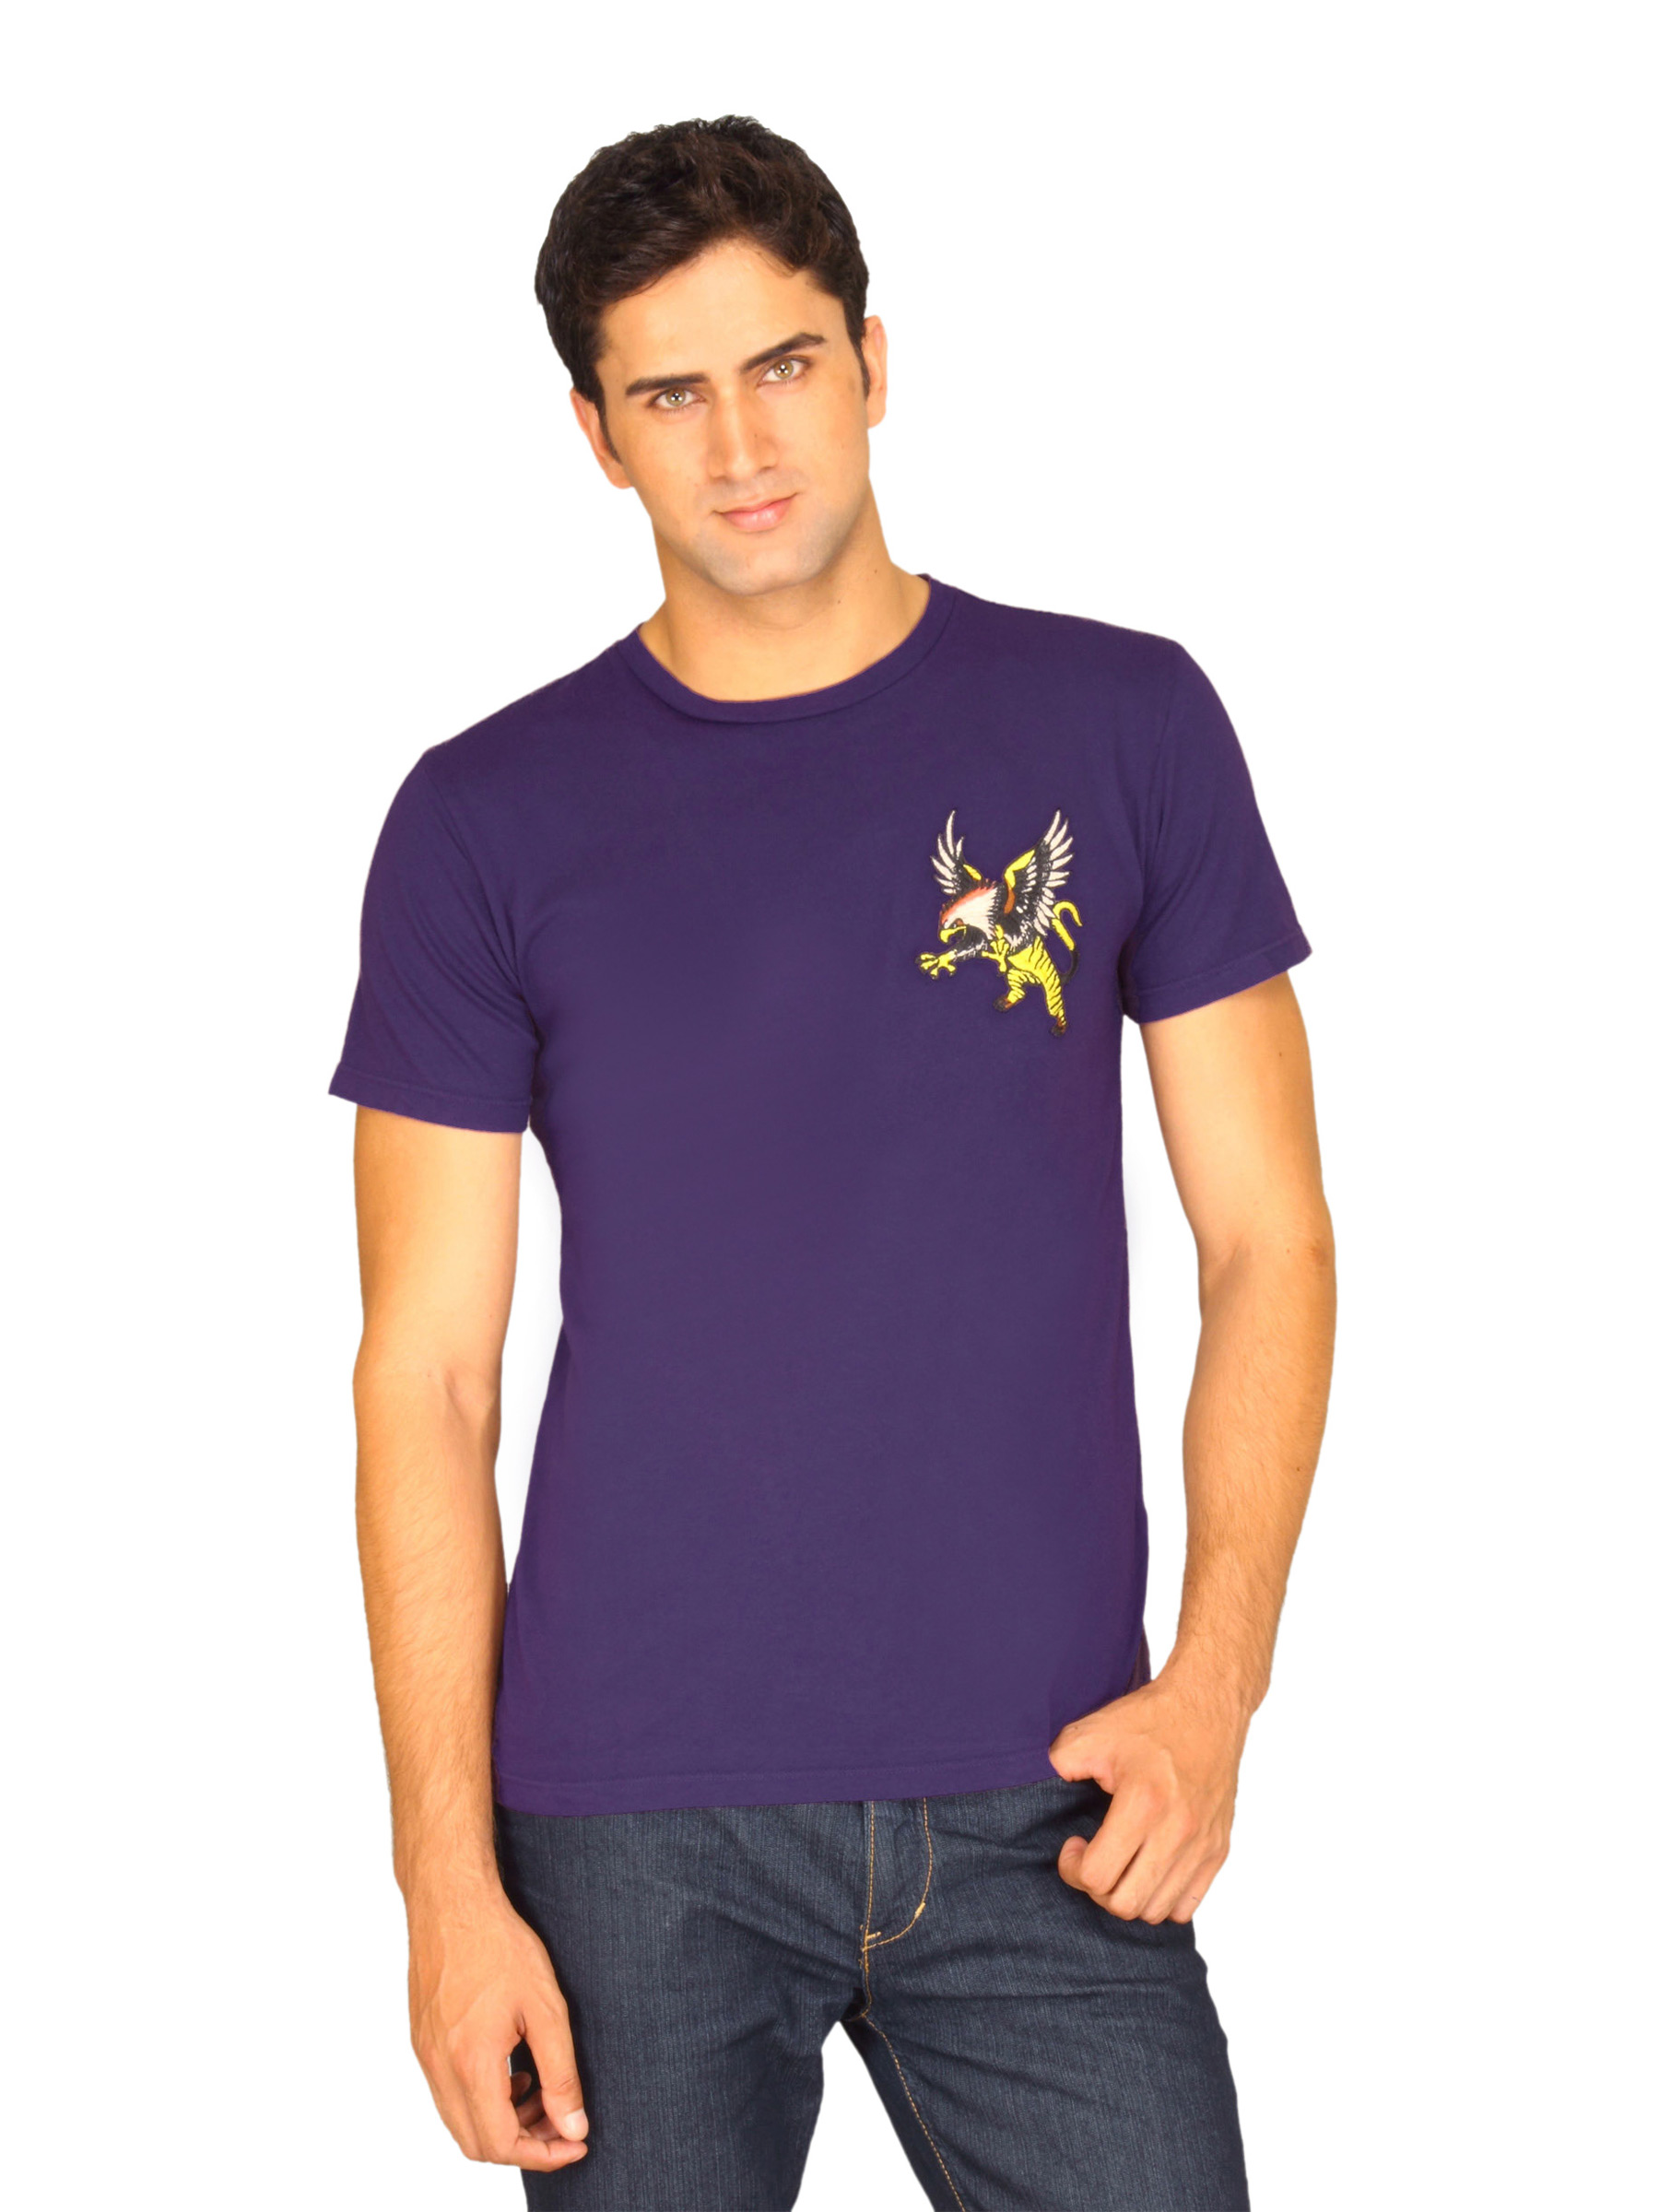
Ed Hardy Men's Eagle Tiger Purple T-shirt
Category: Apparel / Topwear / Tshirts
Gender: Men
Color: Purple
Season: Summer 2011
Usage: Casual